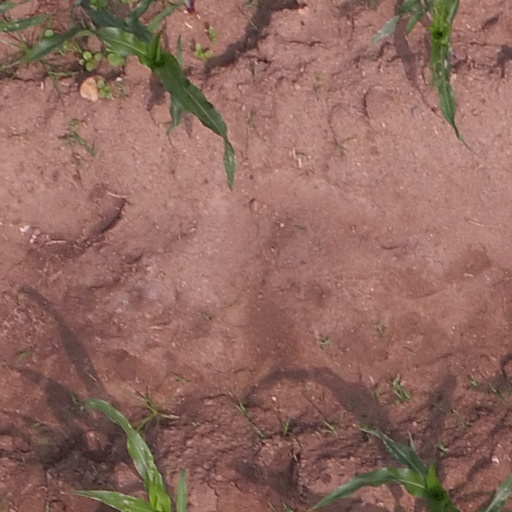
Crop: maize; corn